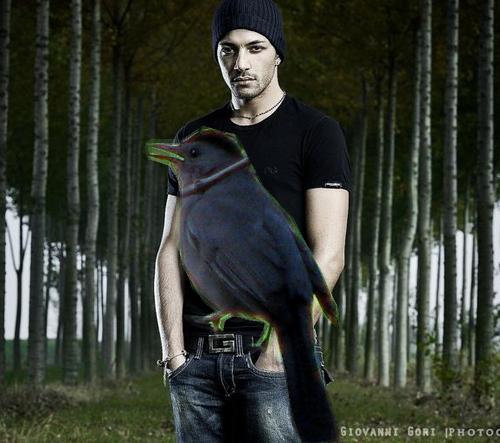
Bird species: Gray_Catbird
Bird type: landbird
Background: land